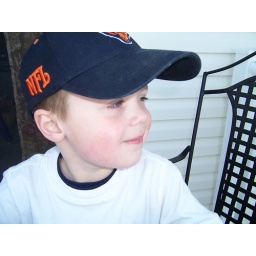
Lookin' cute in his hat